Sky position (RA, Dec in degrees): 181.186, 10.778
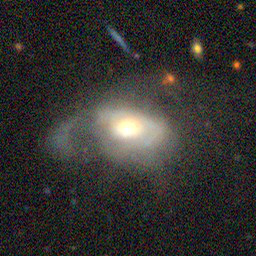
Galaxy morphology: Disturbed Galaxies